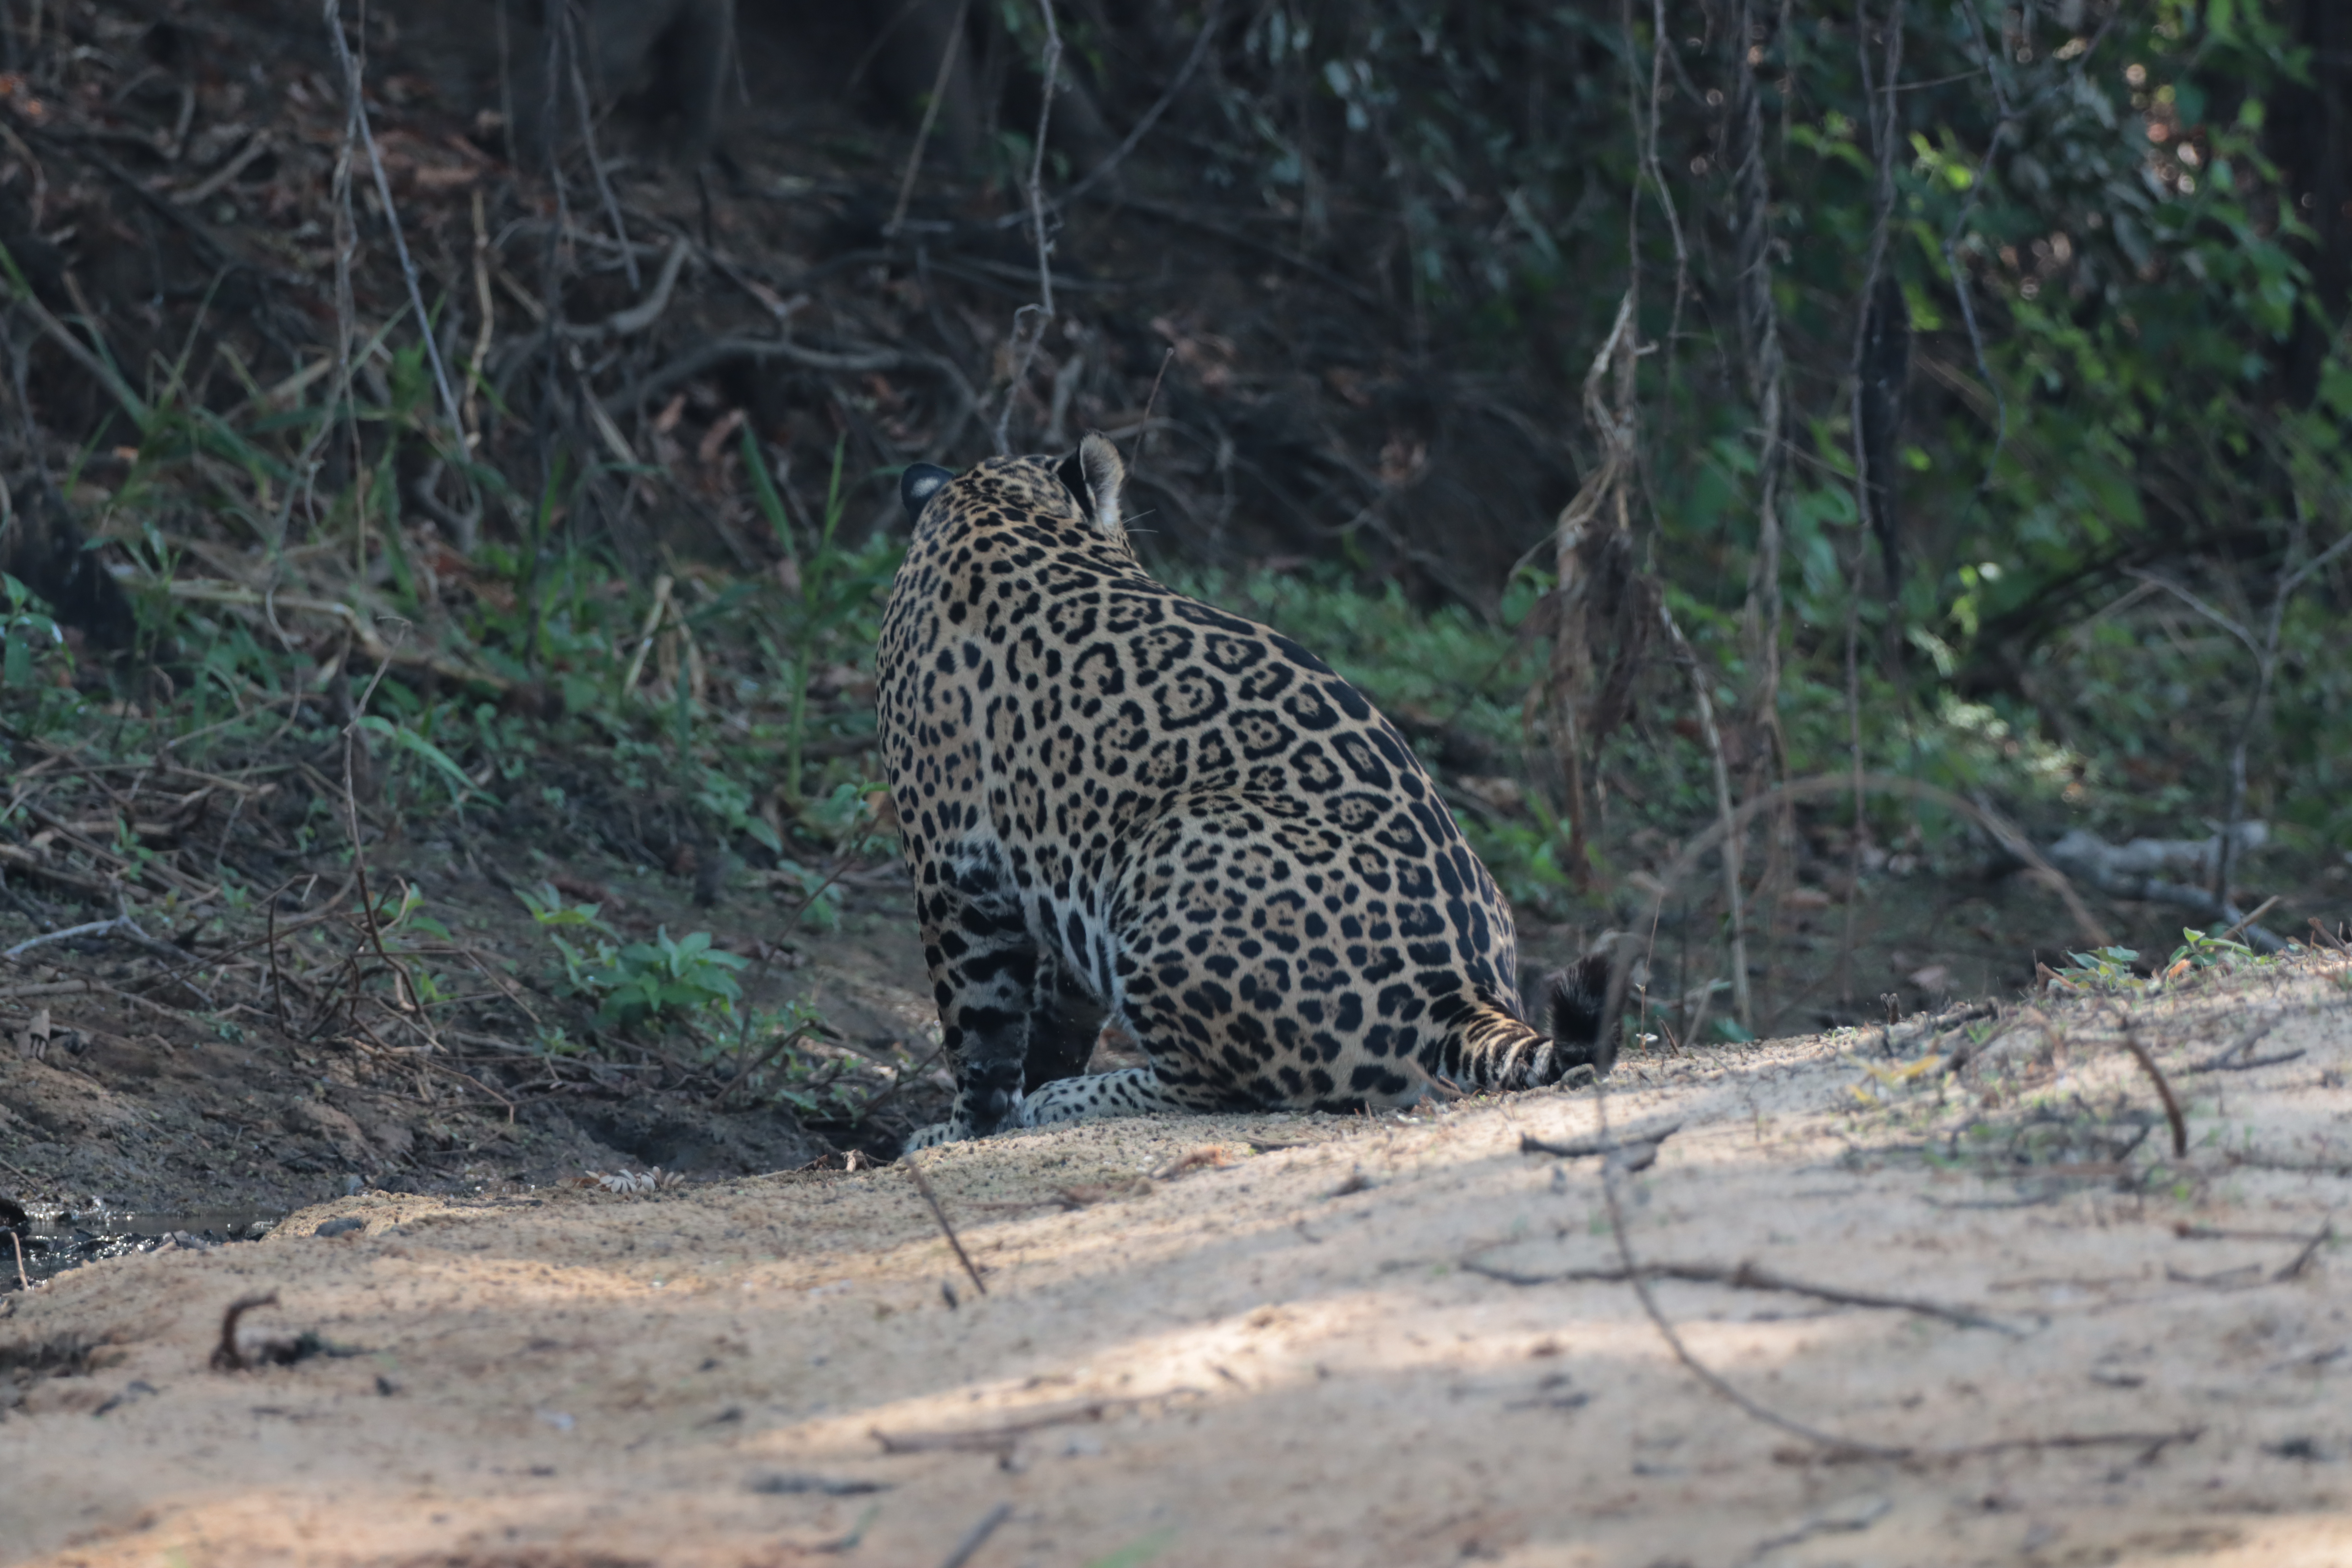
Jaguar: Saseka